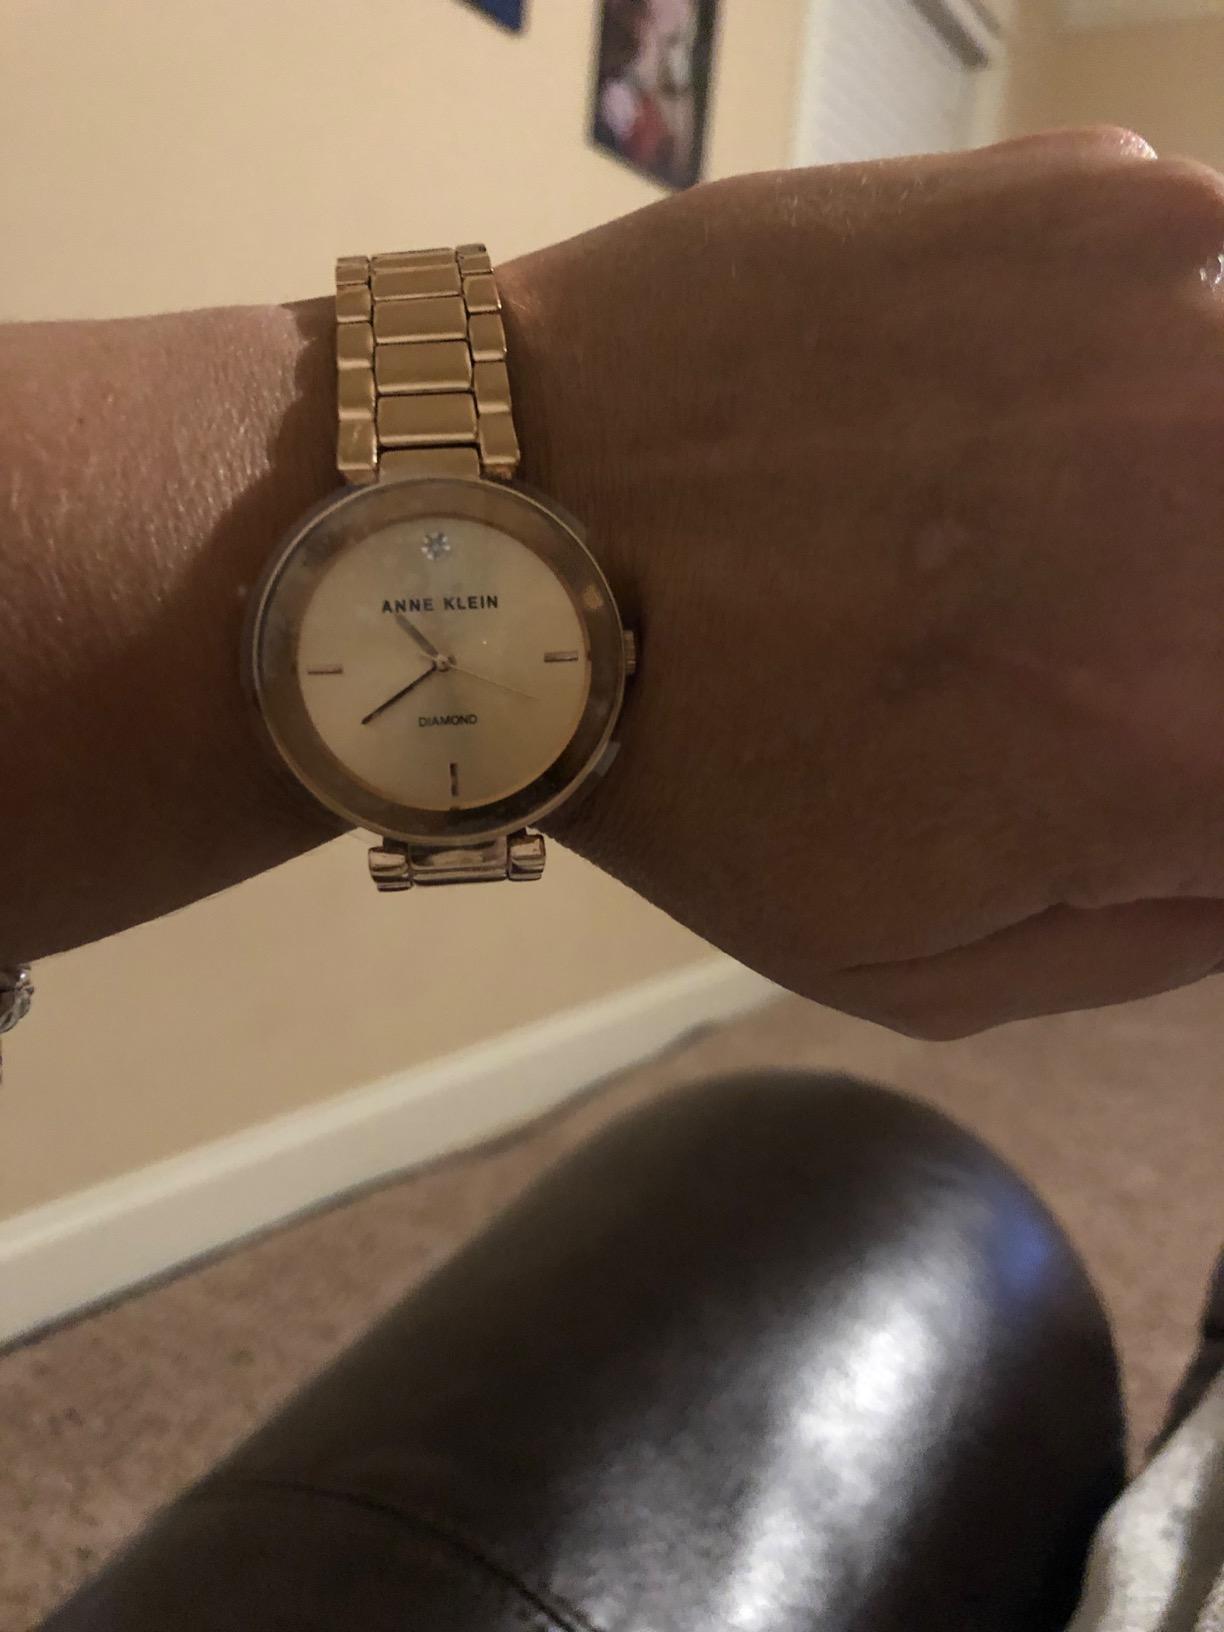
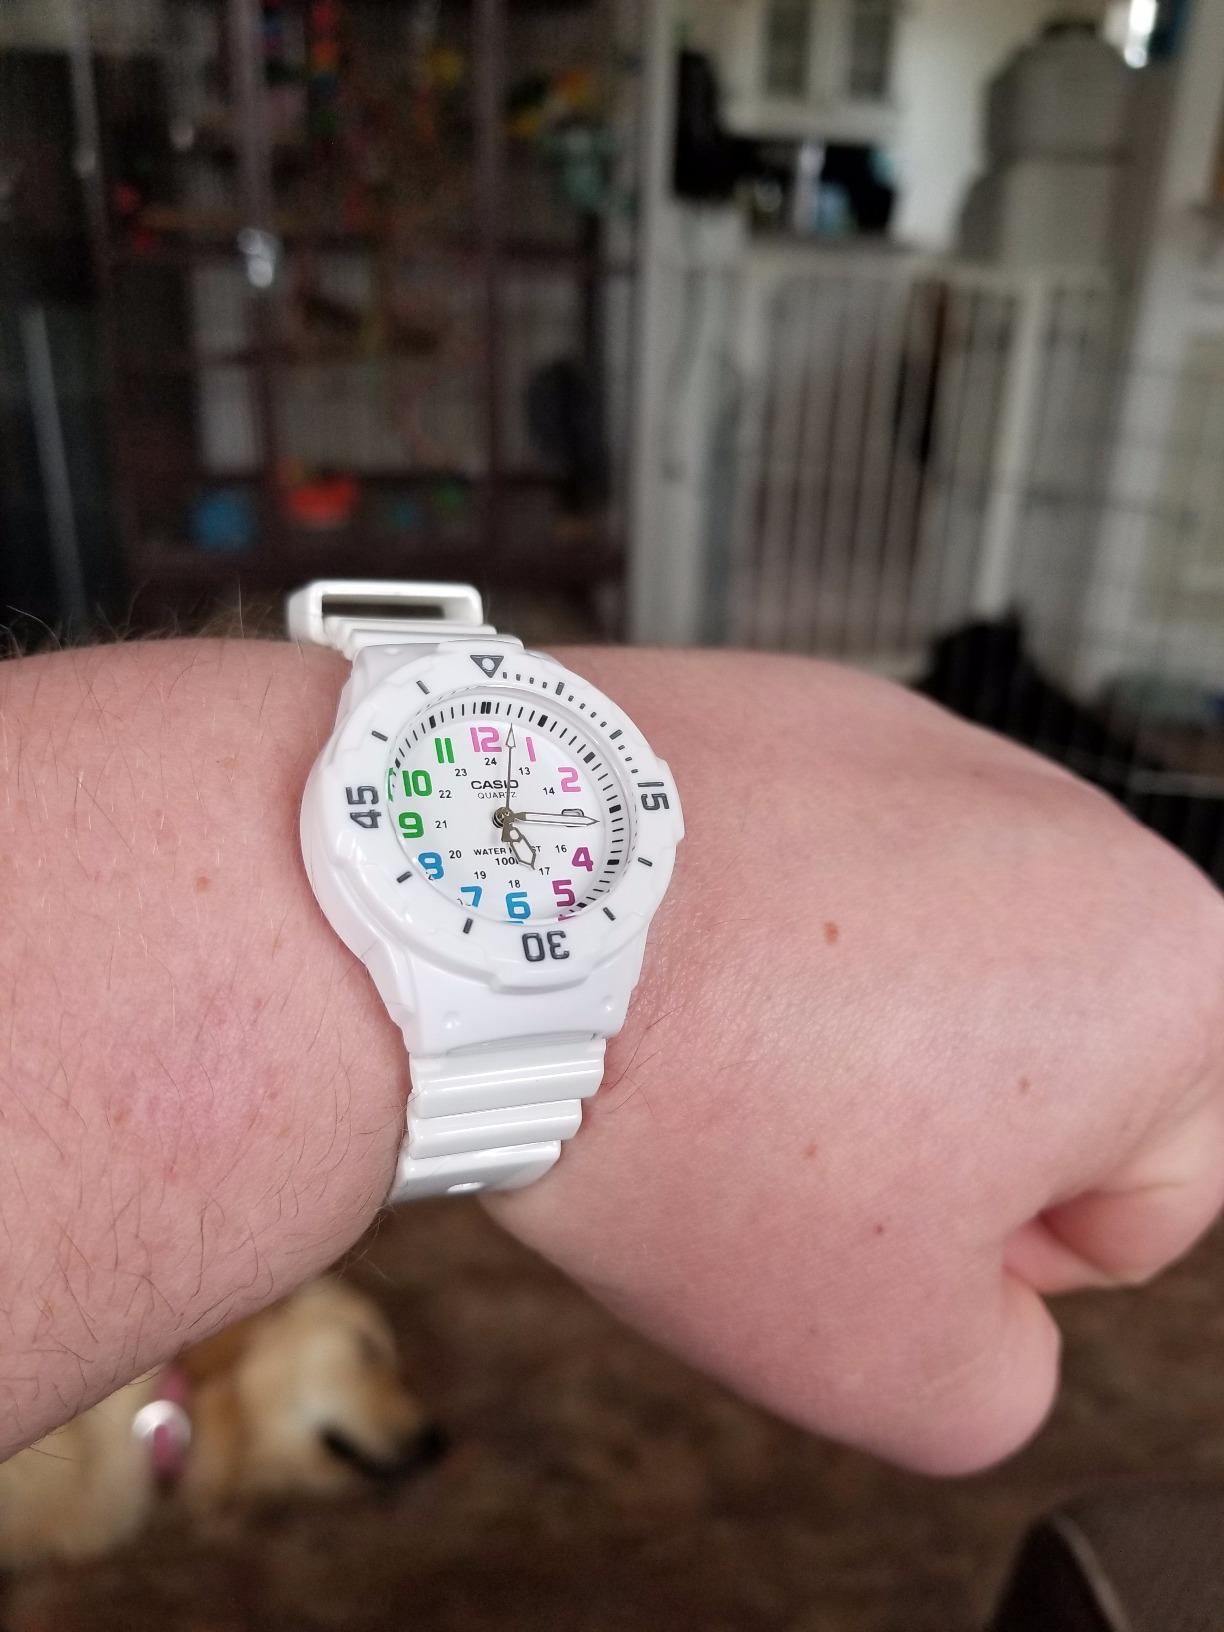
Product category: accessories_watch
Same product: no